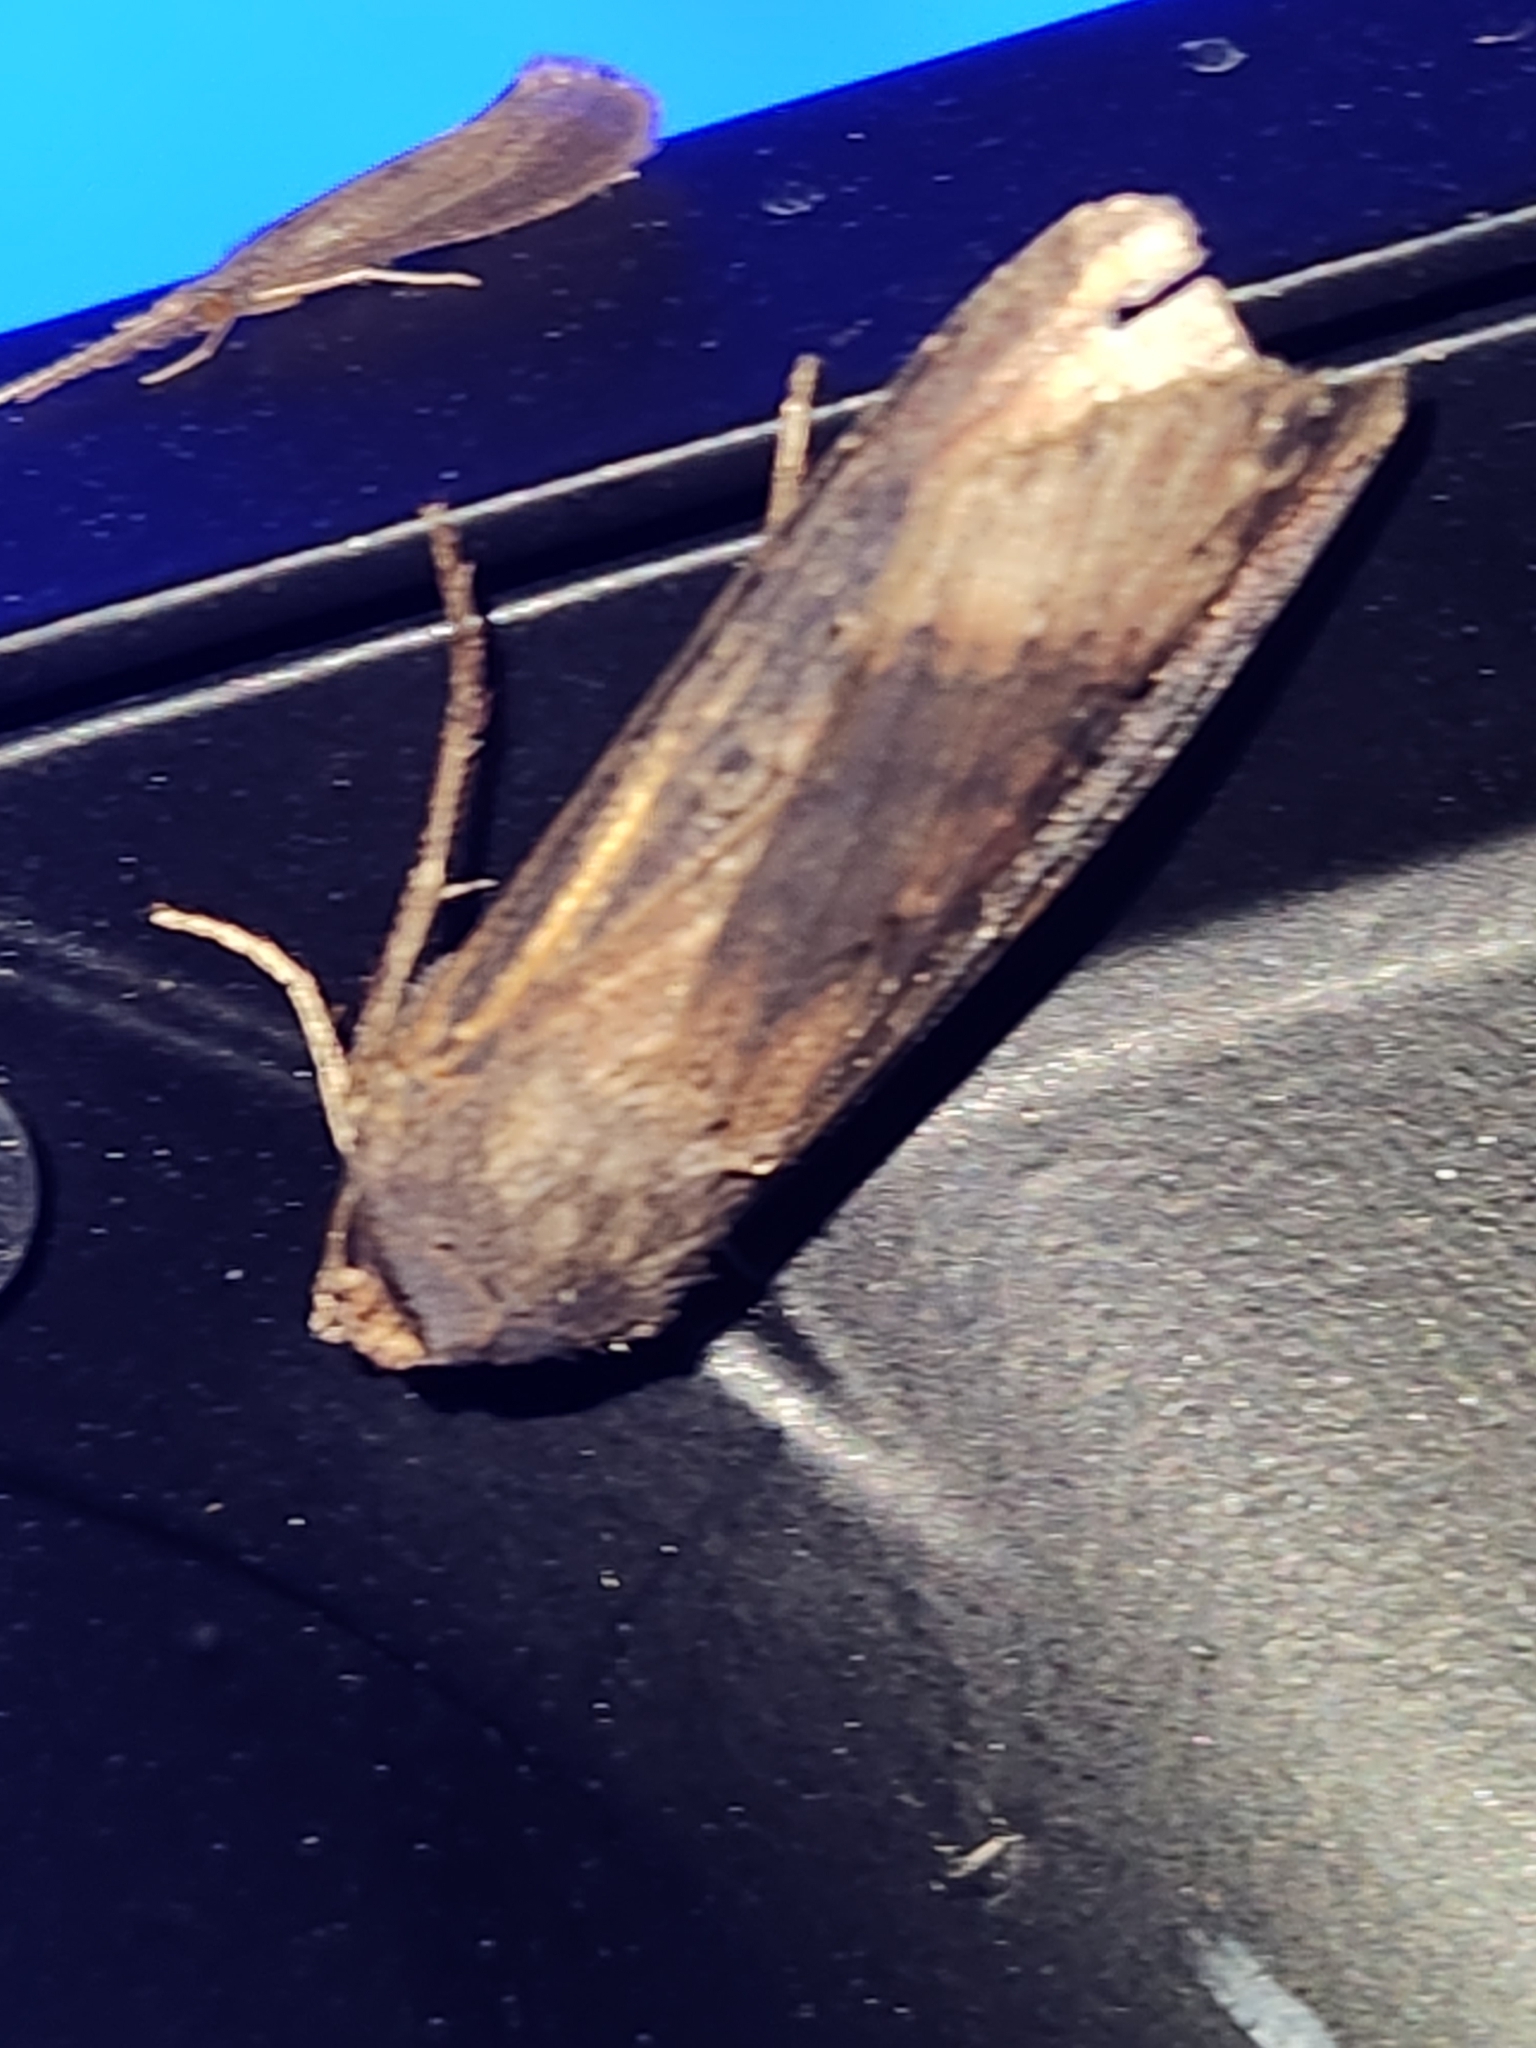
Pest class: cutworms